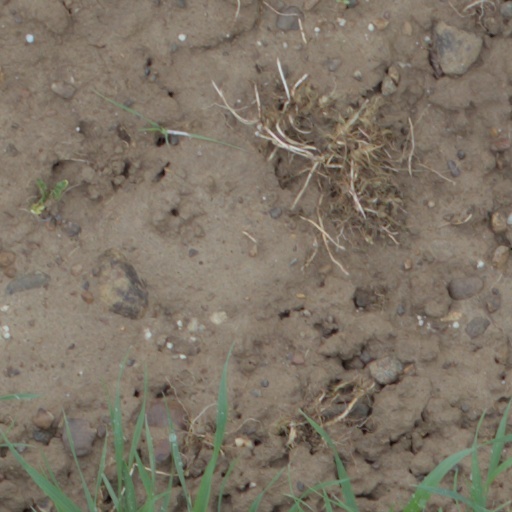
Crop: wheat